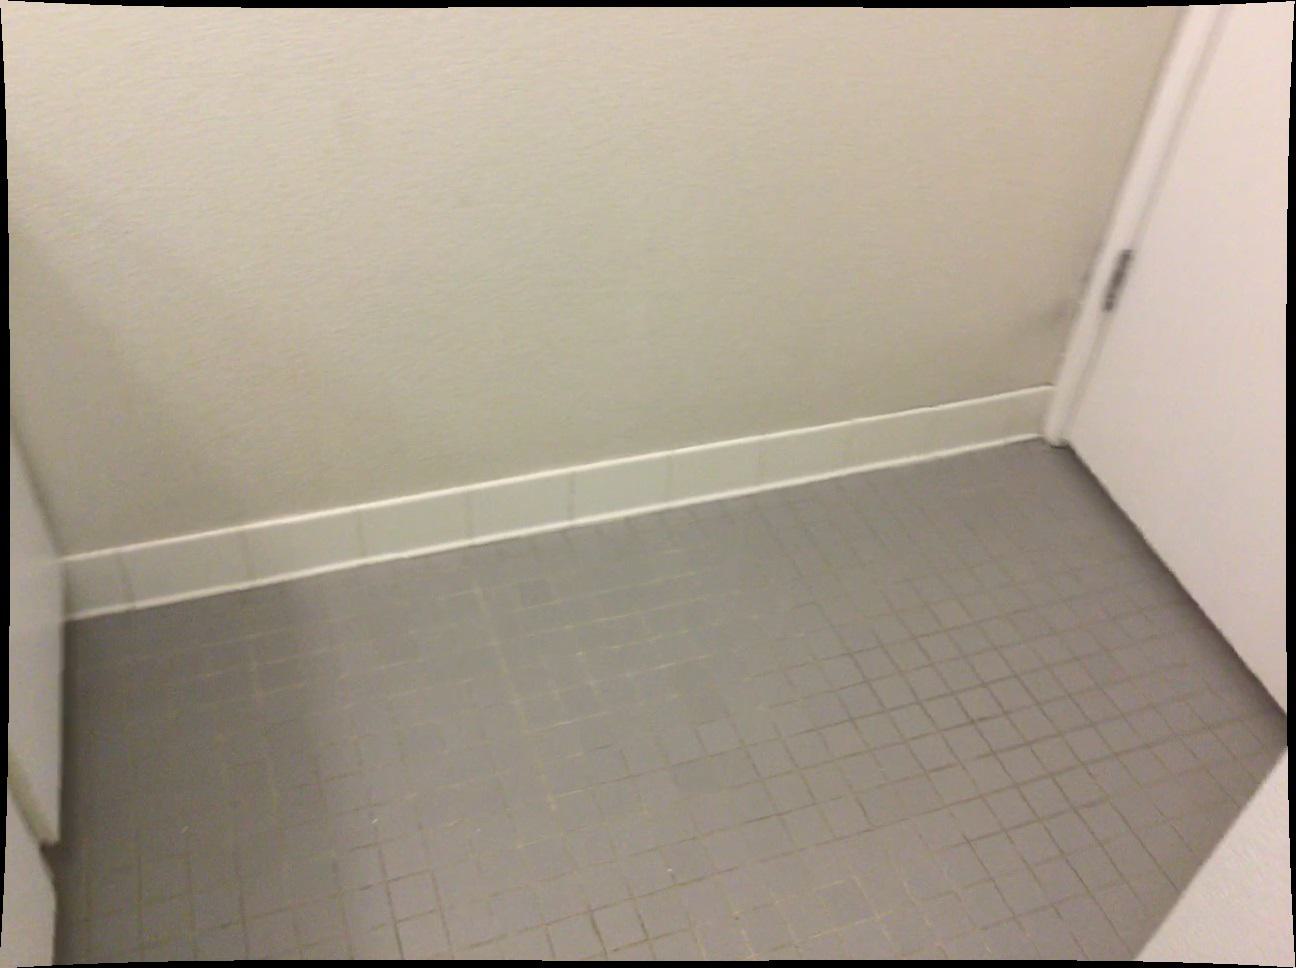
Question: In the image, there is the cabinet. Pinpoint several points within the vacant space situated behind the cabinet from the world's perspective. Your final answer should be formatted as a list of tuples, i.e. [(x1, y1), ...], where each tuple contains the x and y coordinates of a point satisfying the conditions above. The coordinates should be between 0 and 1, indicating the normalized pixel locations of the points.
Answer: [(0.108, 0.625), (0.167, 0.614), (0.172, 0.667), (0.224, 0.602), (0.231, 0.655), (0.278, 0.592), (0.287, 0.643), (0.298, 0.698), (0.329, 0.582), (0.341, 0.630), (0.354, 0.684)]